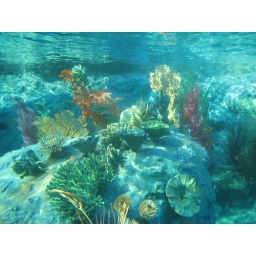
The &amp;quot;coral reef&amp;quot; in the Finding Nemo ride...gosh that sure is some clear blue water!